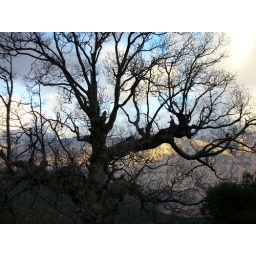
A huge tree in a wild flora !! ... and a little bit scary !!